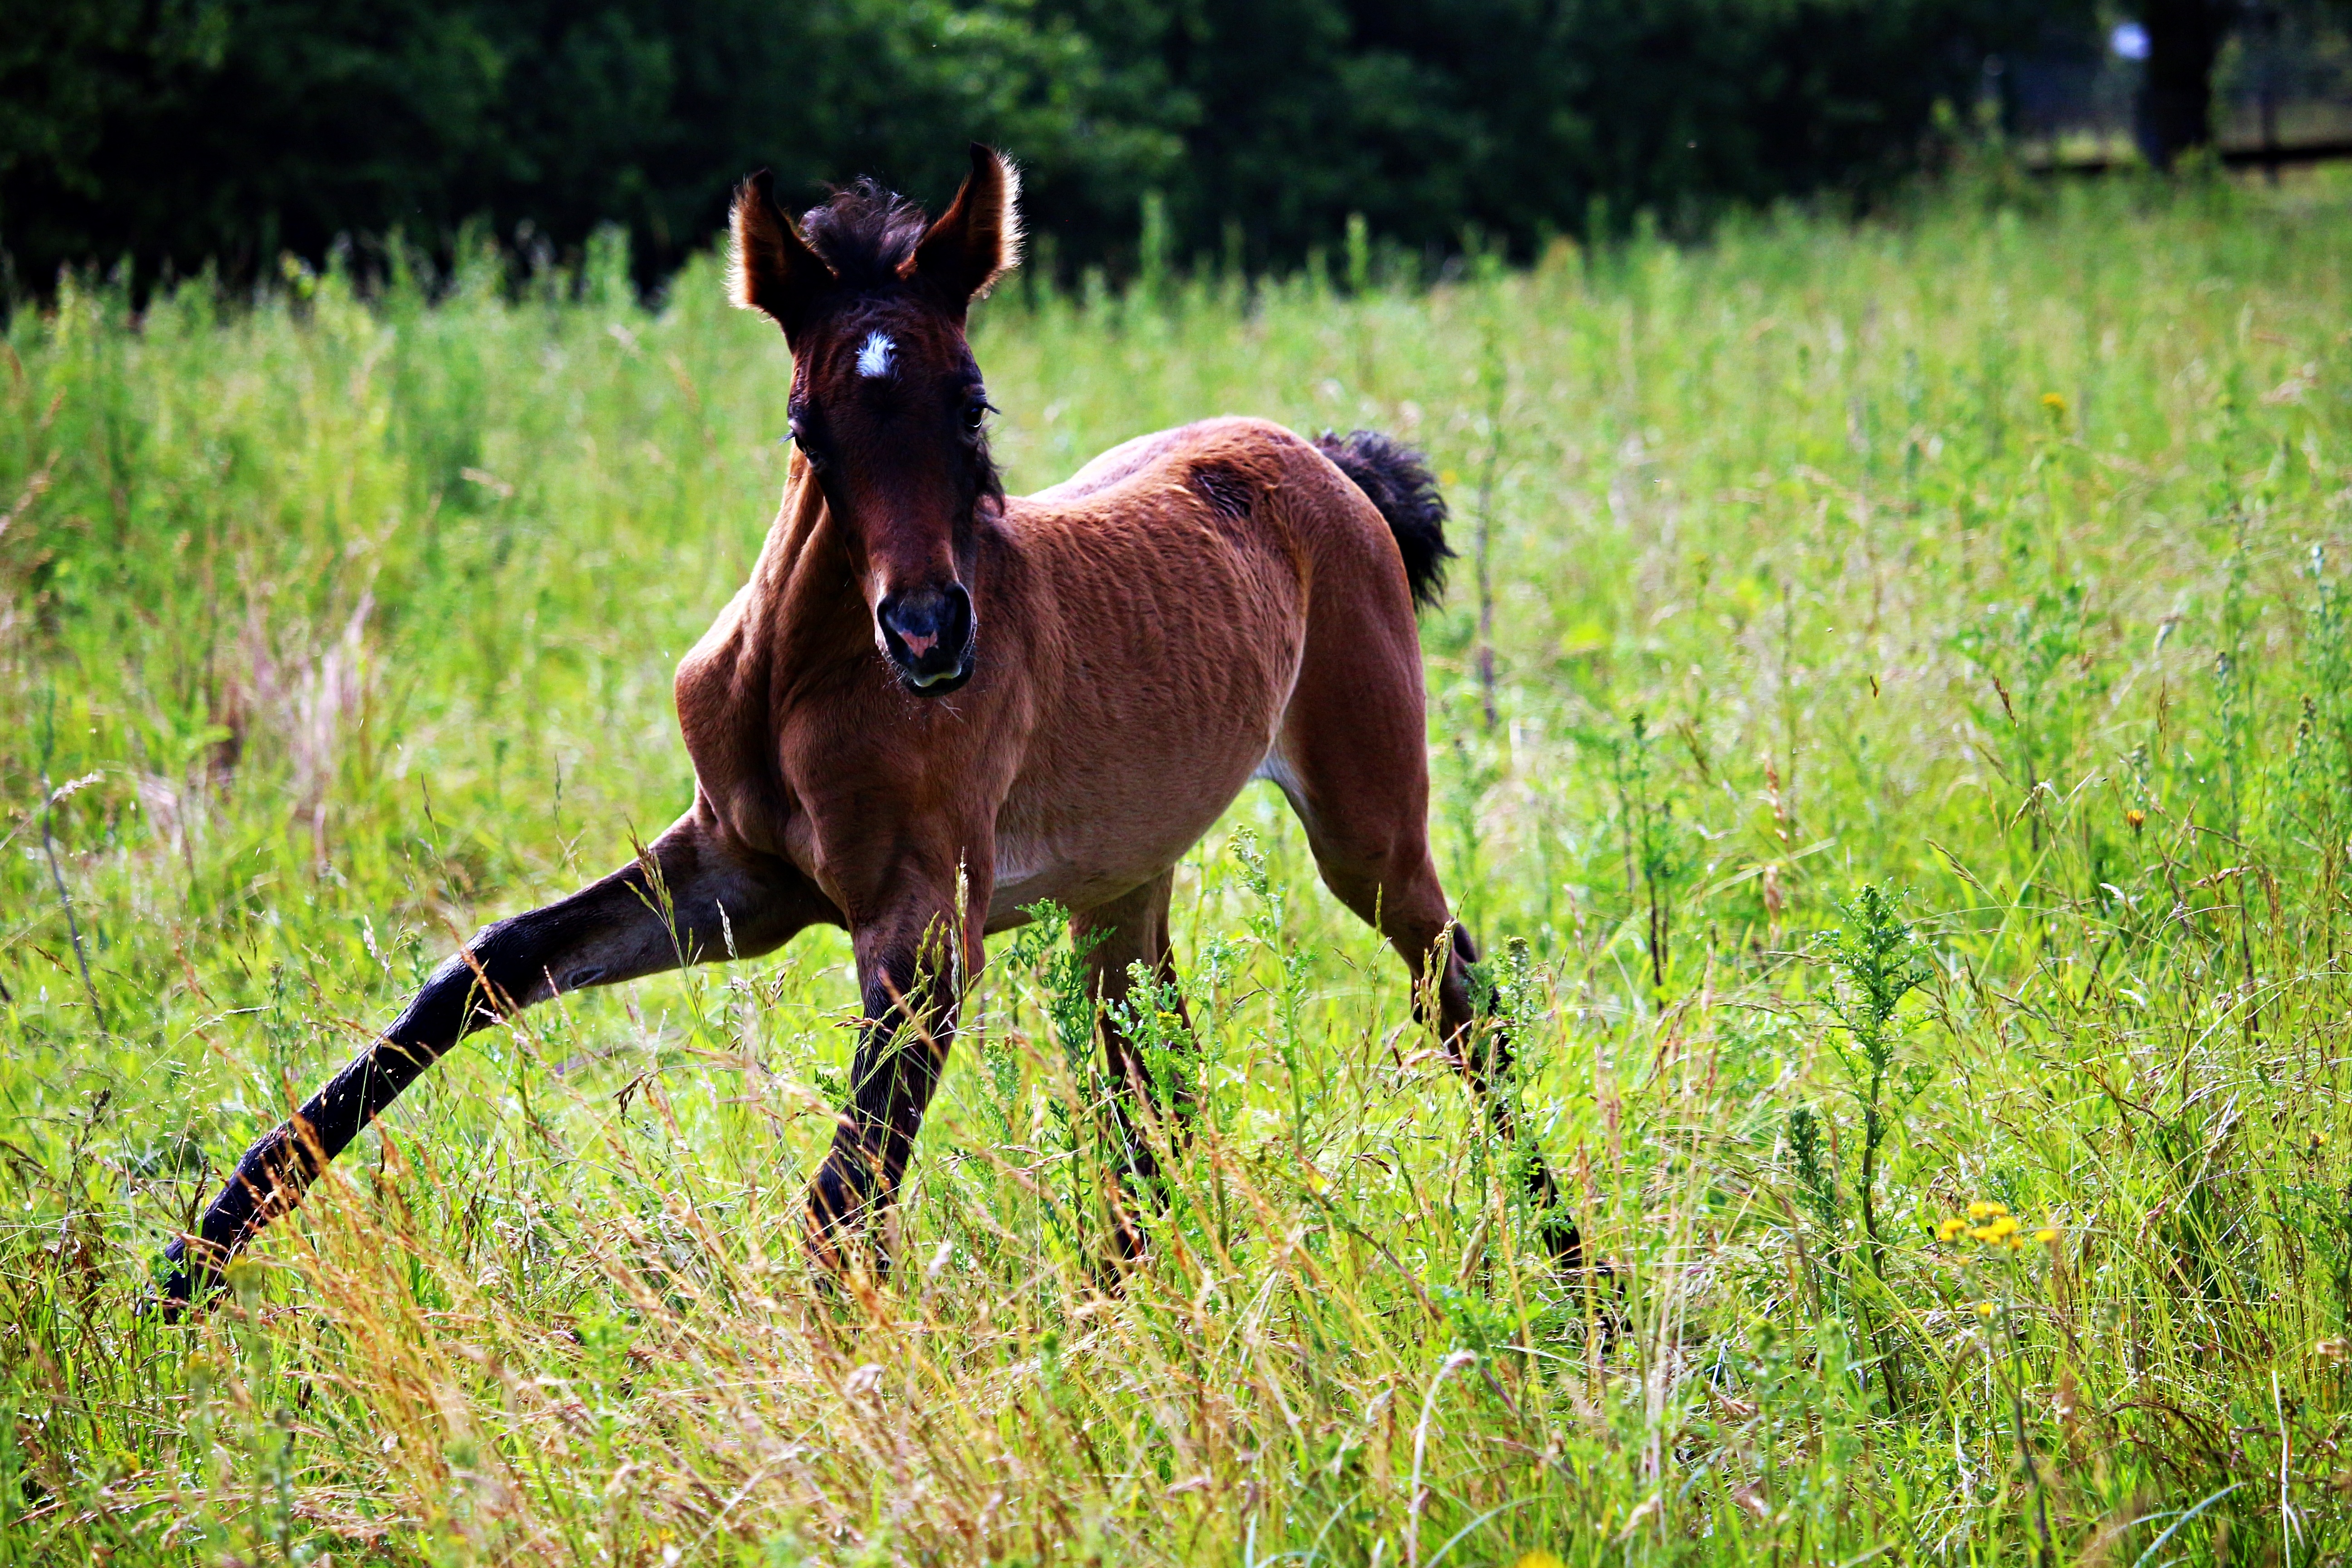
grass, meadow, prairie, wildlife, pasture, grazing, horse, mammal, stallion, fauna, grassland, vertebrate, mare, habitat, foal, colt, thoroughbred arabian, brown mold, gallop, horse like mammal, mustang horse